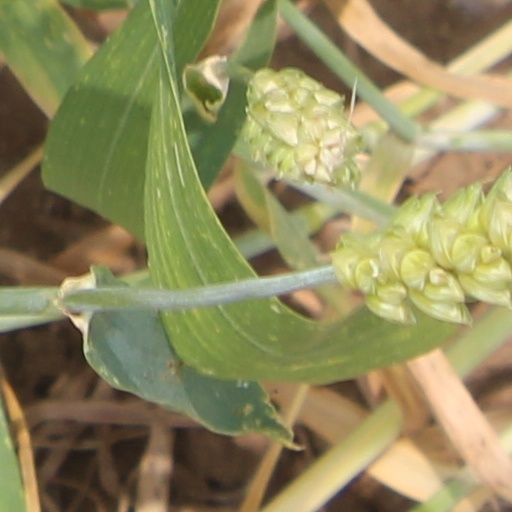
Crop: wheat